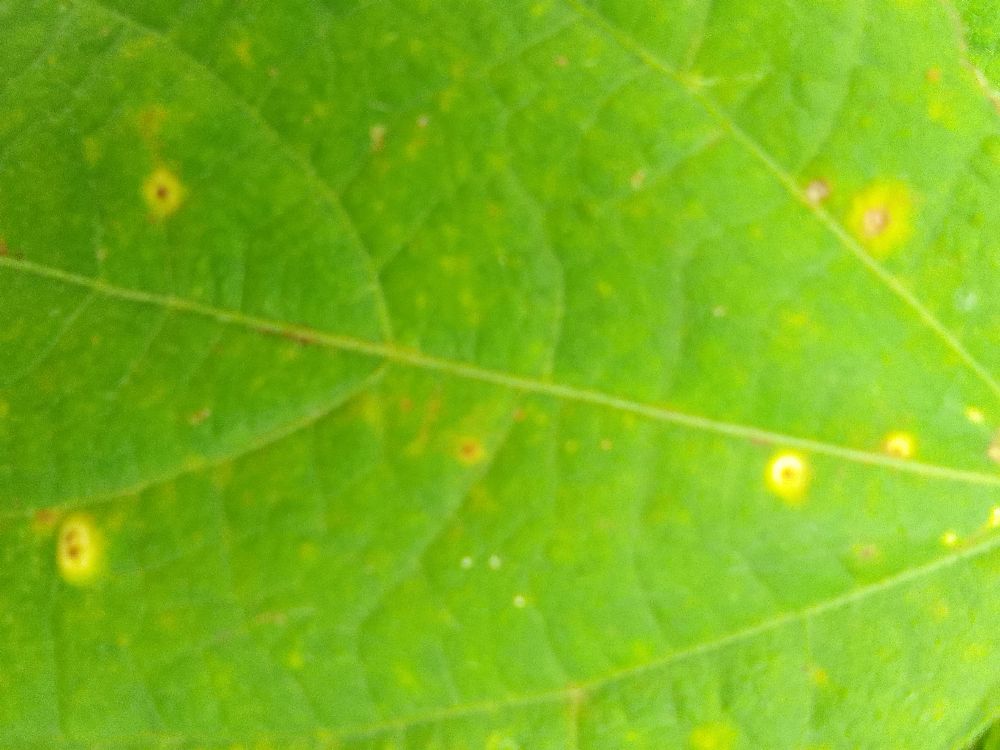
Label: rust